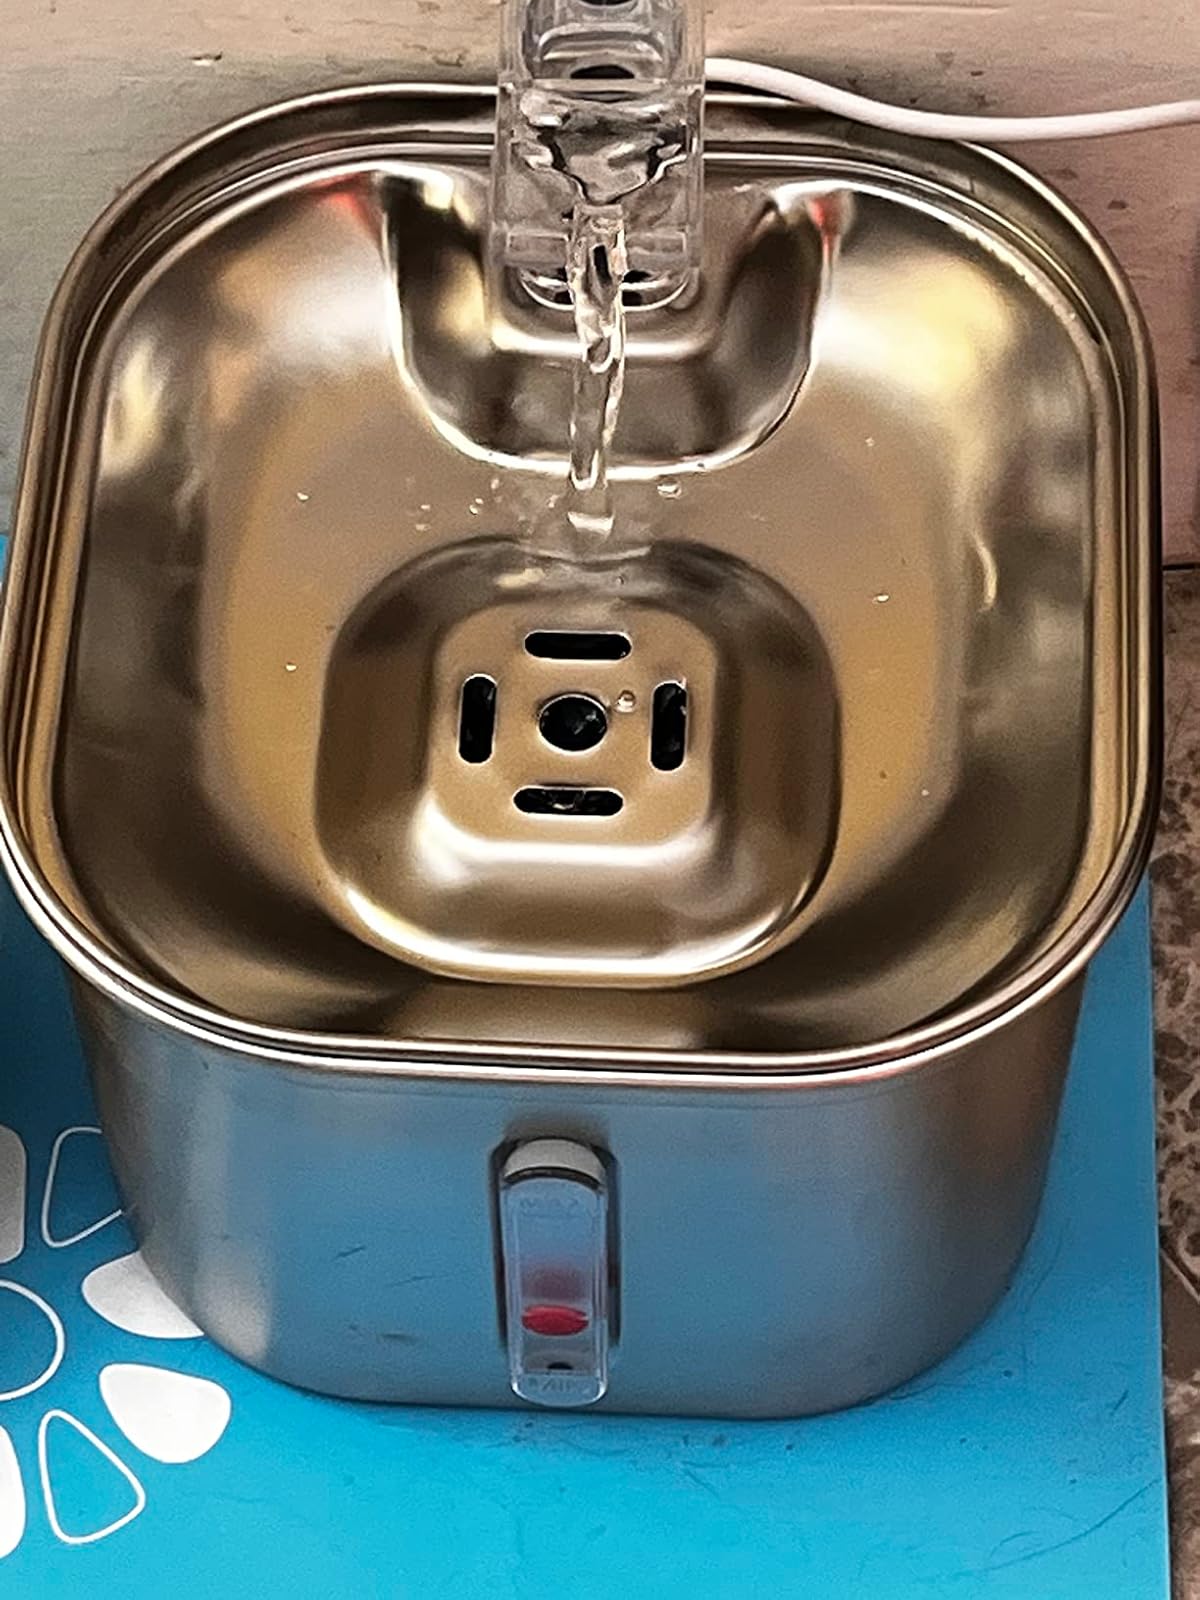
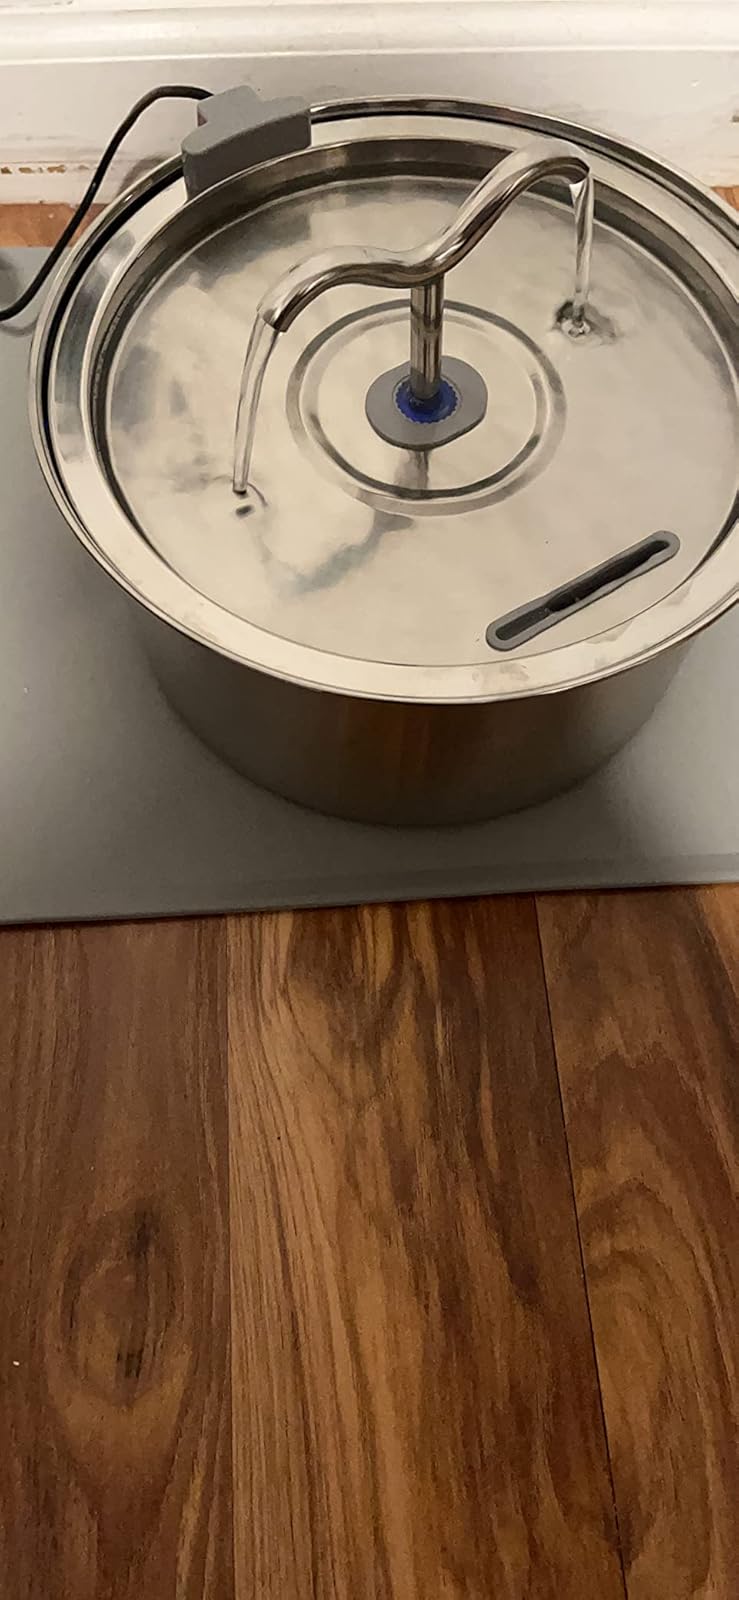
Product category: items_bowl
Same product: no